Private Snafu

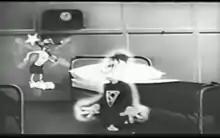
Technical Fairy, First Class, transforms Private Snafu into Snafuperman.

The shorts did not have to be submitted for approval at the Production Code Administration and so were not subject to the Motion Picture Production Code. Most of the "Private Snafu" shorts are educational, and although the War Department had to approve the storyboards, the Warner directors were allowed great latitude in order to keep the cartoons entertaining. Through his irresponsible behavior, Snafu demonstrates to soldiers what "not" to do while at war. In "Private Snafu vs. Malaria Mike", for example, Snafu neglects to take his malaria medications or to use his repellent, allowing a suave mosquito to get him in the end—literally. In "Gas" Snafu throws away his gas mask and is almost killed by poison gas. In "Spies", Snafu leaks classified information a little at a time until the Axis enemies piece it together, ambush his transport ship, and literally blow him to hell. Six of Snafu's shorts actually end with him being killed due to his stupidity: "Spies" (blown up by enemy submarine torpedoes), "Booby Traps" (blown up by a bomb hidden inside a piano), "The Goldbrick" (run over by an enemy tank), "A Lecture on Camouflage" (large enemy bomb lands on him), "Private Snafu vs. Malaria Mike" (malaria), and "Going Home" (run over by a street car).